Auckland Rescue Helicopter Trust

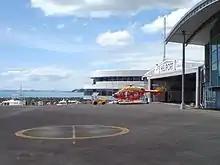
The Auckland helicopter at its base in Mechanics Bay.

The trust operates one BK117 (850D2 variant) helicopter. These can attain cruising (long-distance) speeds of around 200 km/h (120 mph), and have a range of about 500 km (300 nautical miles), carrying 605 litres internally and a further 300 litres with auxiliary fuel tanks. Its registration is "ZK-HKZ", callsign "Westpac Rescue 3."